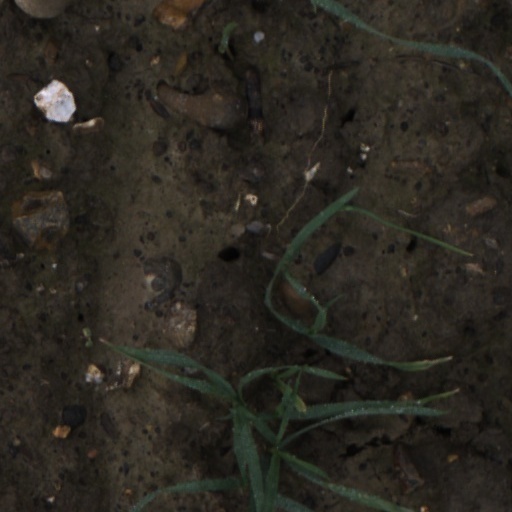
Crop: wheat